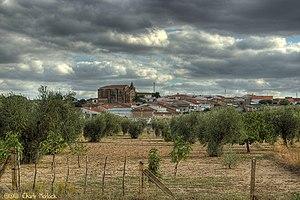
Photographie du fond Aljucén, traitée en HDR